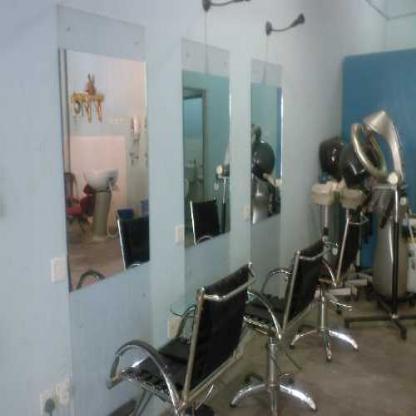
Scene: Indoor